Hodges Figgis Trophy

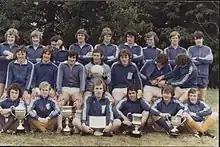
Brian Mullins is holding the Hodges Figgis trophy, a trophy presented by Hodges Figgis book publishers for competition between the Sigerson Cup winners and the Trench Cup winners

The Hodges Figgis Trophy was presented in 1976 to the Comhairle Ard Oideachais (CAO) Cumann Lúthchleas Gael, the Higher Education Council of the Gaelic Athletic Association, by Mr Allen Figgis of the Dublin-based book retailing chain Hodges Figgis. The trophy was a silver replica of an open book, measuring 14 inches by 8 inches, mounted on a wooden base. The trophy was competed for between the winners of the Sigerson Cup and the Trench Cup and marked the culmination of the CAO's programme of Gaelic football championships within Third-Level institutions. It was widely seen among students as a battle between the universities (Sigerson Cup) and the non-university third-level institutions (Trench Cup). The Trench Cup was inaugurated in the 1975–76 season to cater for the third-level colleges which did not compete in the Sigerson Cup championship, inaugurated in 1911. The inaugural Hodges Figgis Cup match took place at Croke Park, Dublin in April 1976 between St Patrick's College, Maynooth (now NUI Maynooth), who beat University College Dublin in the Sigerson Cup final, and the National College of Physical Education, Limerick, who beat Coláiste Phádraig, Drumcondra in the inaugural Trench Cup final. Both teams were star-studded with county GAA players. N.C.P.E. Limerick became the inaugural Hodges Figgis Trophy winners. In 1983 Northern Ireland Polytechnic (now University of Ulster Jordanstown) won their match against University College Galway to lift the Hodges Figgis Trophy. The valuable trophy was lost. With no trophy to play for, the Sigerson v Trench Cup winners series ceased. In 1978 the Hodges Figgis chain of bookshops, long owned by the Figgis family, was acquired for £210,000 by the U.K. bookselling company, Pentos.